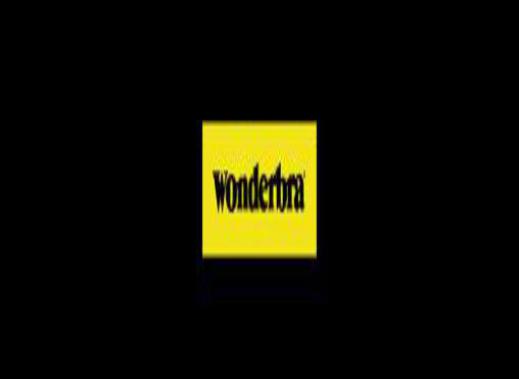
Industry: Clothes